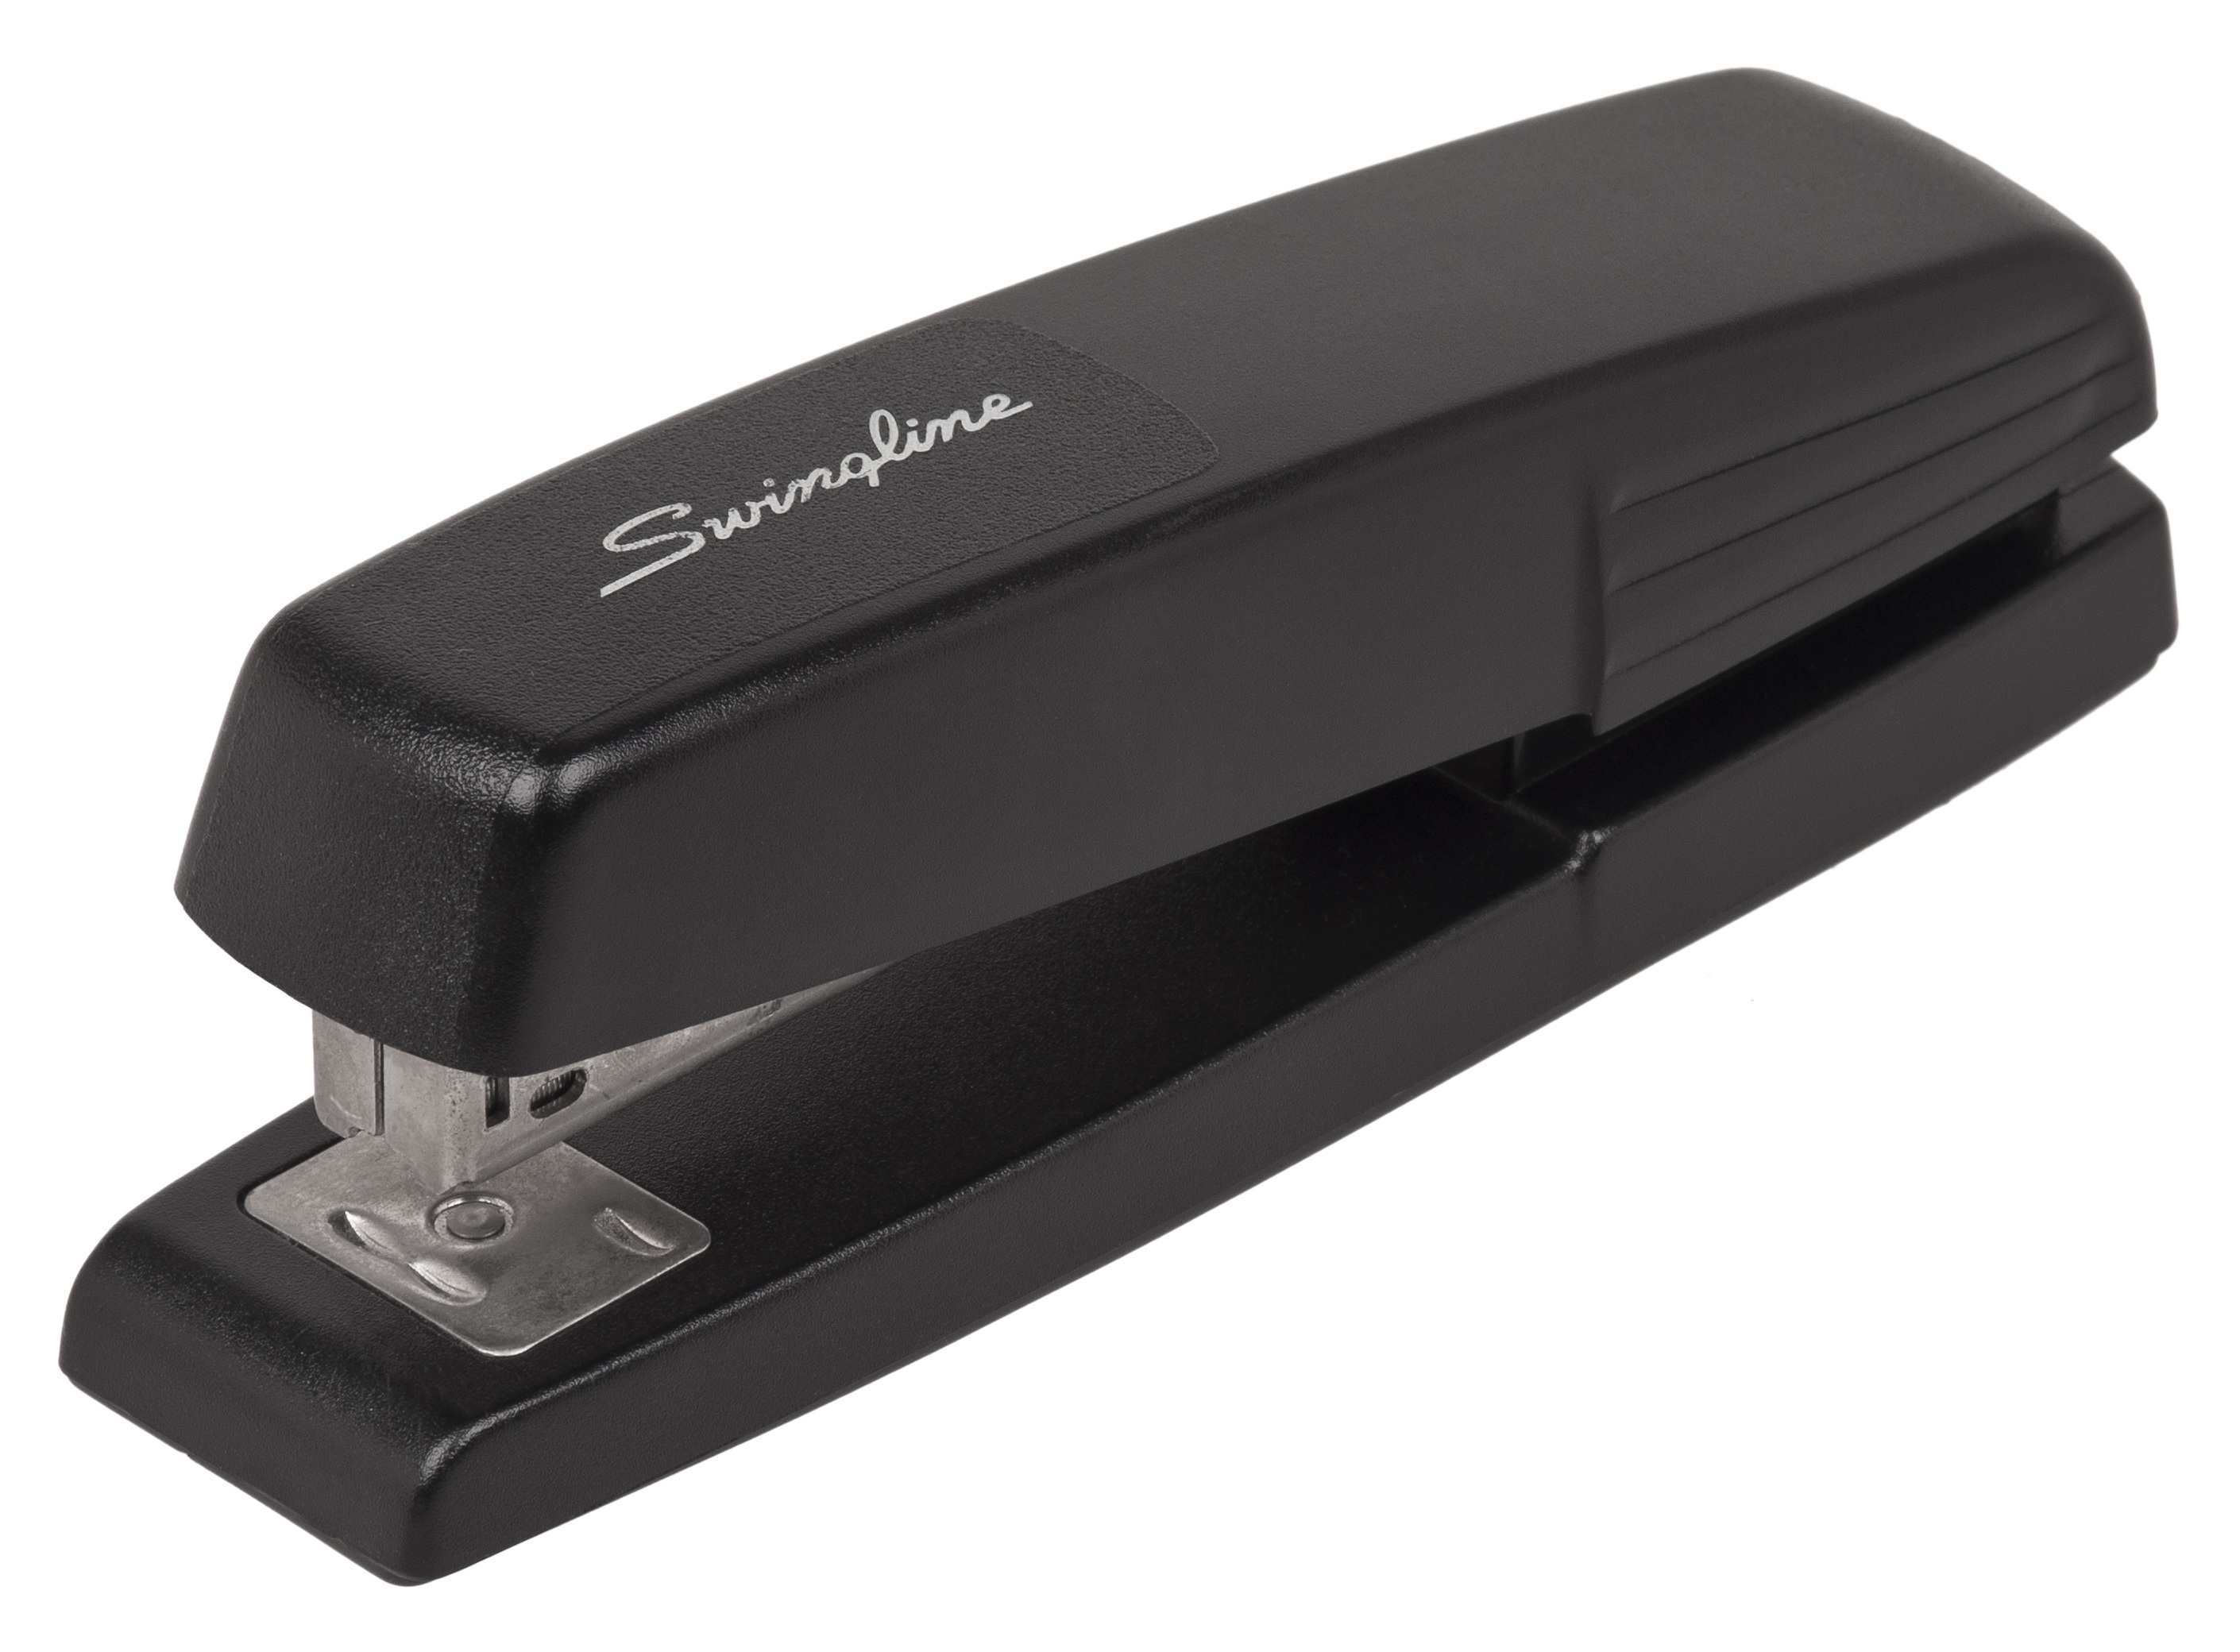
work, technology, tool, equipment, office, stationery, stapler, electronic device, electronics accessory, stapling